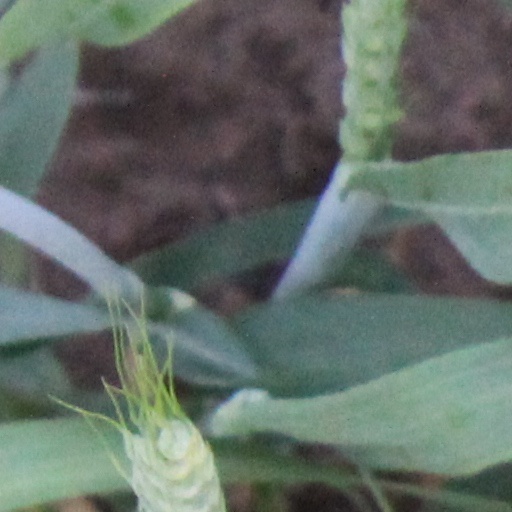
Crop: wheat